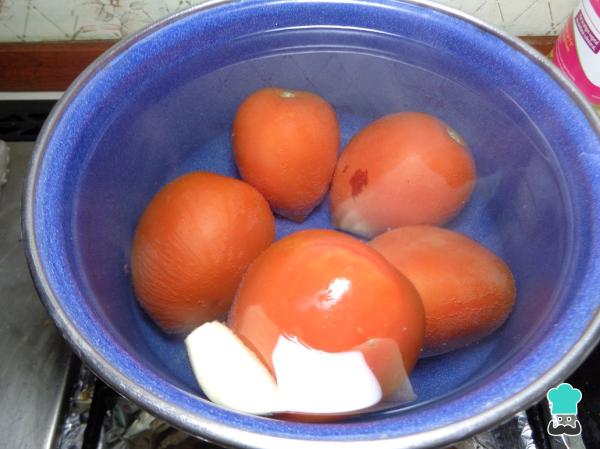
Por otro lado, en una cacerola profunda ponemos a hervir agua, añadimos un trozo de cebolla, un diente de ajo, y una pizca de sal, una vez este hirviendo el agua añadimos los tomates rojos y dejamos que se cuezan por aproximadamente 7 minutos a fuego medio.